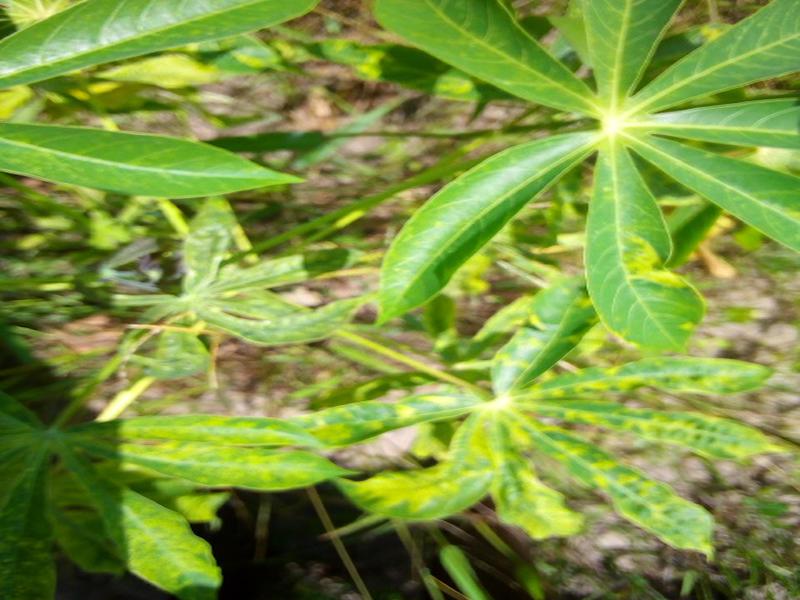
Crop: cassava
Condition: mosaic_disease